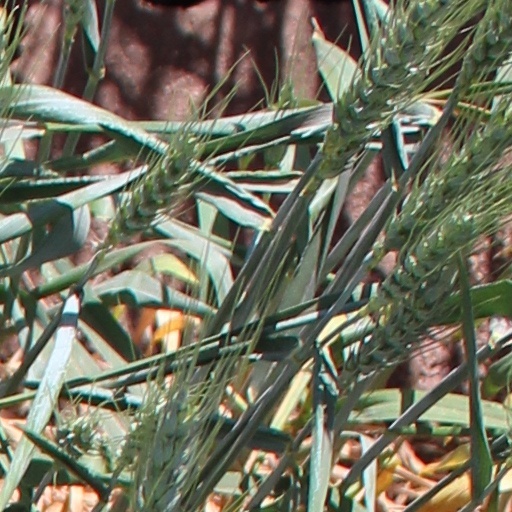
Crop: wheat